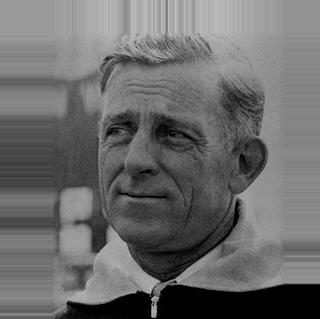
Age: 48